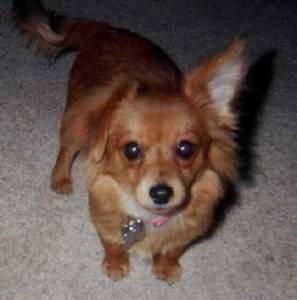
pomeranian